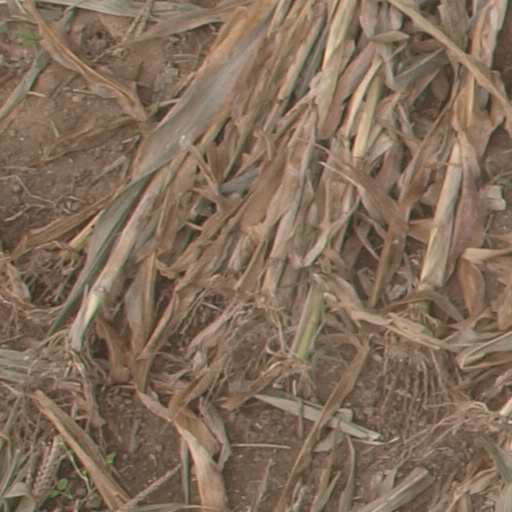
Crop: maize; corn